Sam Davis

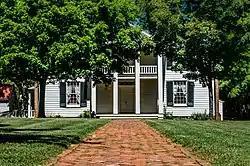
Sam Davis House in Smyrna, Tennessee

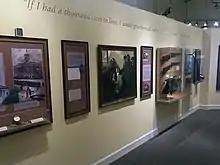
Interpretive exhibit displays at Davis Home

Since the late 1890s, Davis has towered above any other Tennessean in the pantheon of Confederate Civil War heroes. Today, representations of the life and death of Sam Davis mark the historical and geographical landscapes of the Middle Tennessee heartland. While the narrative of Davis is an ingrained part of regional recognition, Davis' story did not spread beyond Tennessee despite efforts after World War II to give the story a wider circulation.